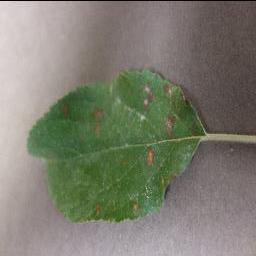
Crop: apple
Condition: cedar_rust